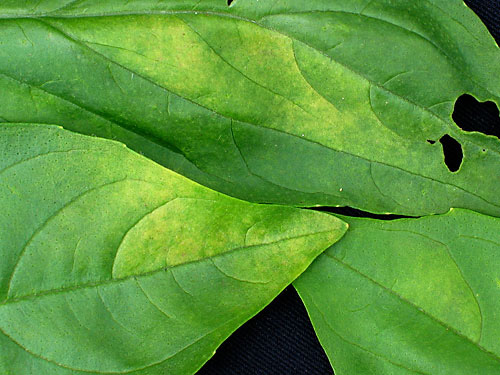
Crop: unknown
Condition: basil_basil_downy_mildew